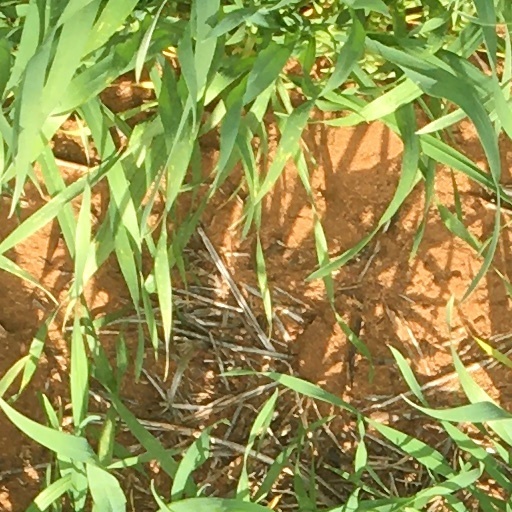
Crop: wheat